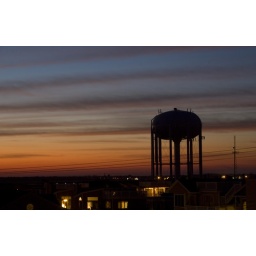
Sunset at the beach house in Ocean City, NJ.